BMW M12

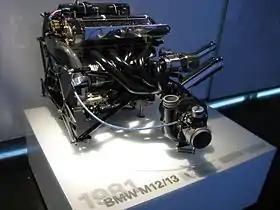
BMW M12/13 engine

The BMW M12/13 turbo was a 1,499.8 cc four-cylinder turbocharged Formula One engine, based on the standard BMW M10 engine introduced in 1961, and powered the F1 cars of Brabham, Arrows and Benetton. Nelson Piquet won the FIA Formula One Drivers' Championship in 1983 driving a Brabham powered by the BMW M12/13 turbo. It was the first Drivers' Championship to be won using a turbocharged engine. The engine also powered the BMW GTP and in the 2.0-litre naturally-aspirated form, the successful March Engineering Formula Two cars. BMW engineers estimated the engine produced around 1,400 hp at maximum boost, however the BMW engine dynamometer could not go beyond 1,280 bhp.